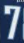
Number: 7